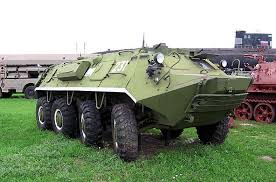
Label: BTR-60